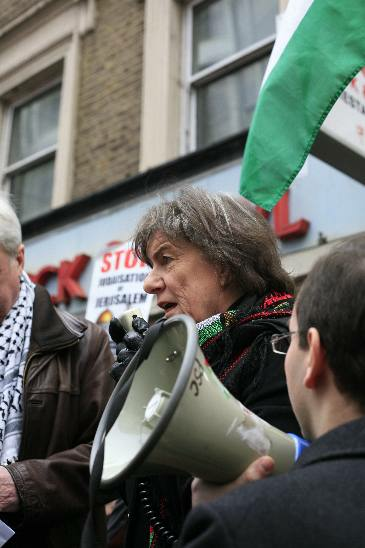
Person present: Yes